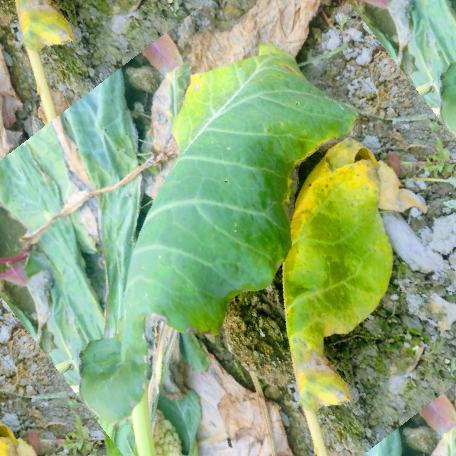
Label: Downy Mildew